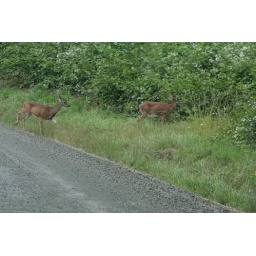
Deer trying to cross road for water in late afternoon.